Fountain pen

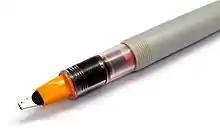
The Pilot Parallel, an example of a type of an italic nib used in fountain pens, often used to create art and calligraphy. This pen has two flat plates that meet in the center in place of a traditional nib.

By the 1960s, refinements in ballpoint pen production gradually ensured its dominance over the fountain pen for casual use. Although cartridge-filler fountain pens are still in common use in France, Italy, Germany, Austria, India, and the United Kingdom, and are widely used by young students in most private schools in England, at least one private school in Scotland, and public elementary schools in Germany, a few modern manufacturers (especially Conway Stewart, Montblanc, Graf von Faber-Castell, and Visconti) now depict the fountain pen as a collectible item or a status symbol, rather than an everyday writing tool. However, fountain pens continue to have a growing following among many who view them as superior writing instruments due to their relative smoothness and versatility. Retailers continue to sell fountain pens and inks for casual and calligraphic use. During the 2010s, fountain pens have made a resurgence, with some retailers, such as Goulet Pens, saying it is because of renewed consumer interest in analog products. This has led to a new wave of casual use fountain pens and custom ink manufacturers, who utilize online stores to easily sell fountain pens to a wider audience.